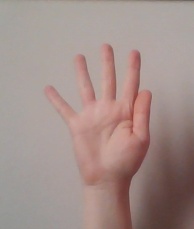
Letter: sheen